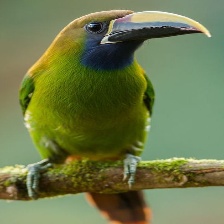
Species: BLUE THROATED TOUCANET
Scientific name: AULACORHYNCHUS CAERULEOGULARIS
ImageNet parent category: toucan